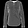
Label: Shirt